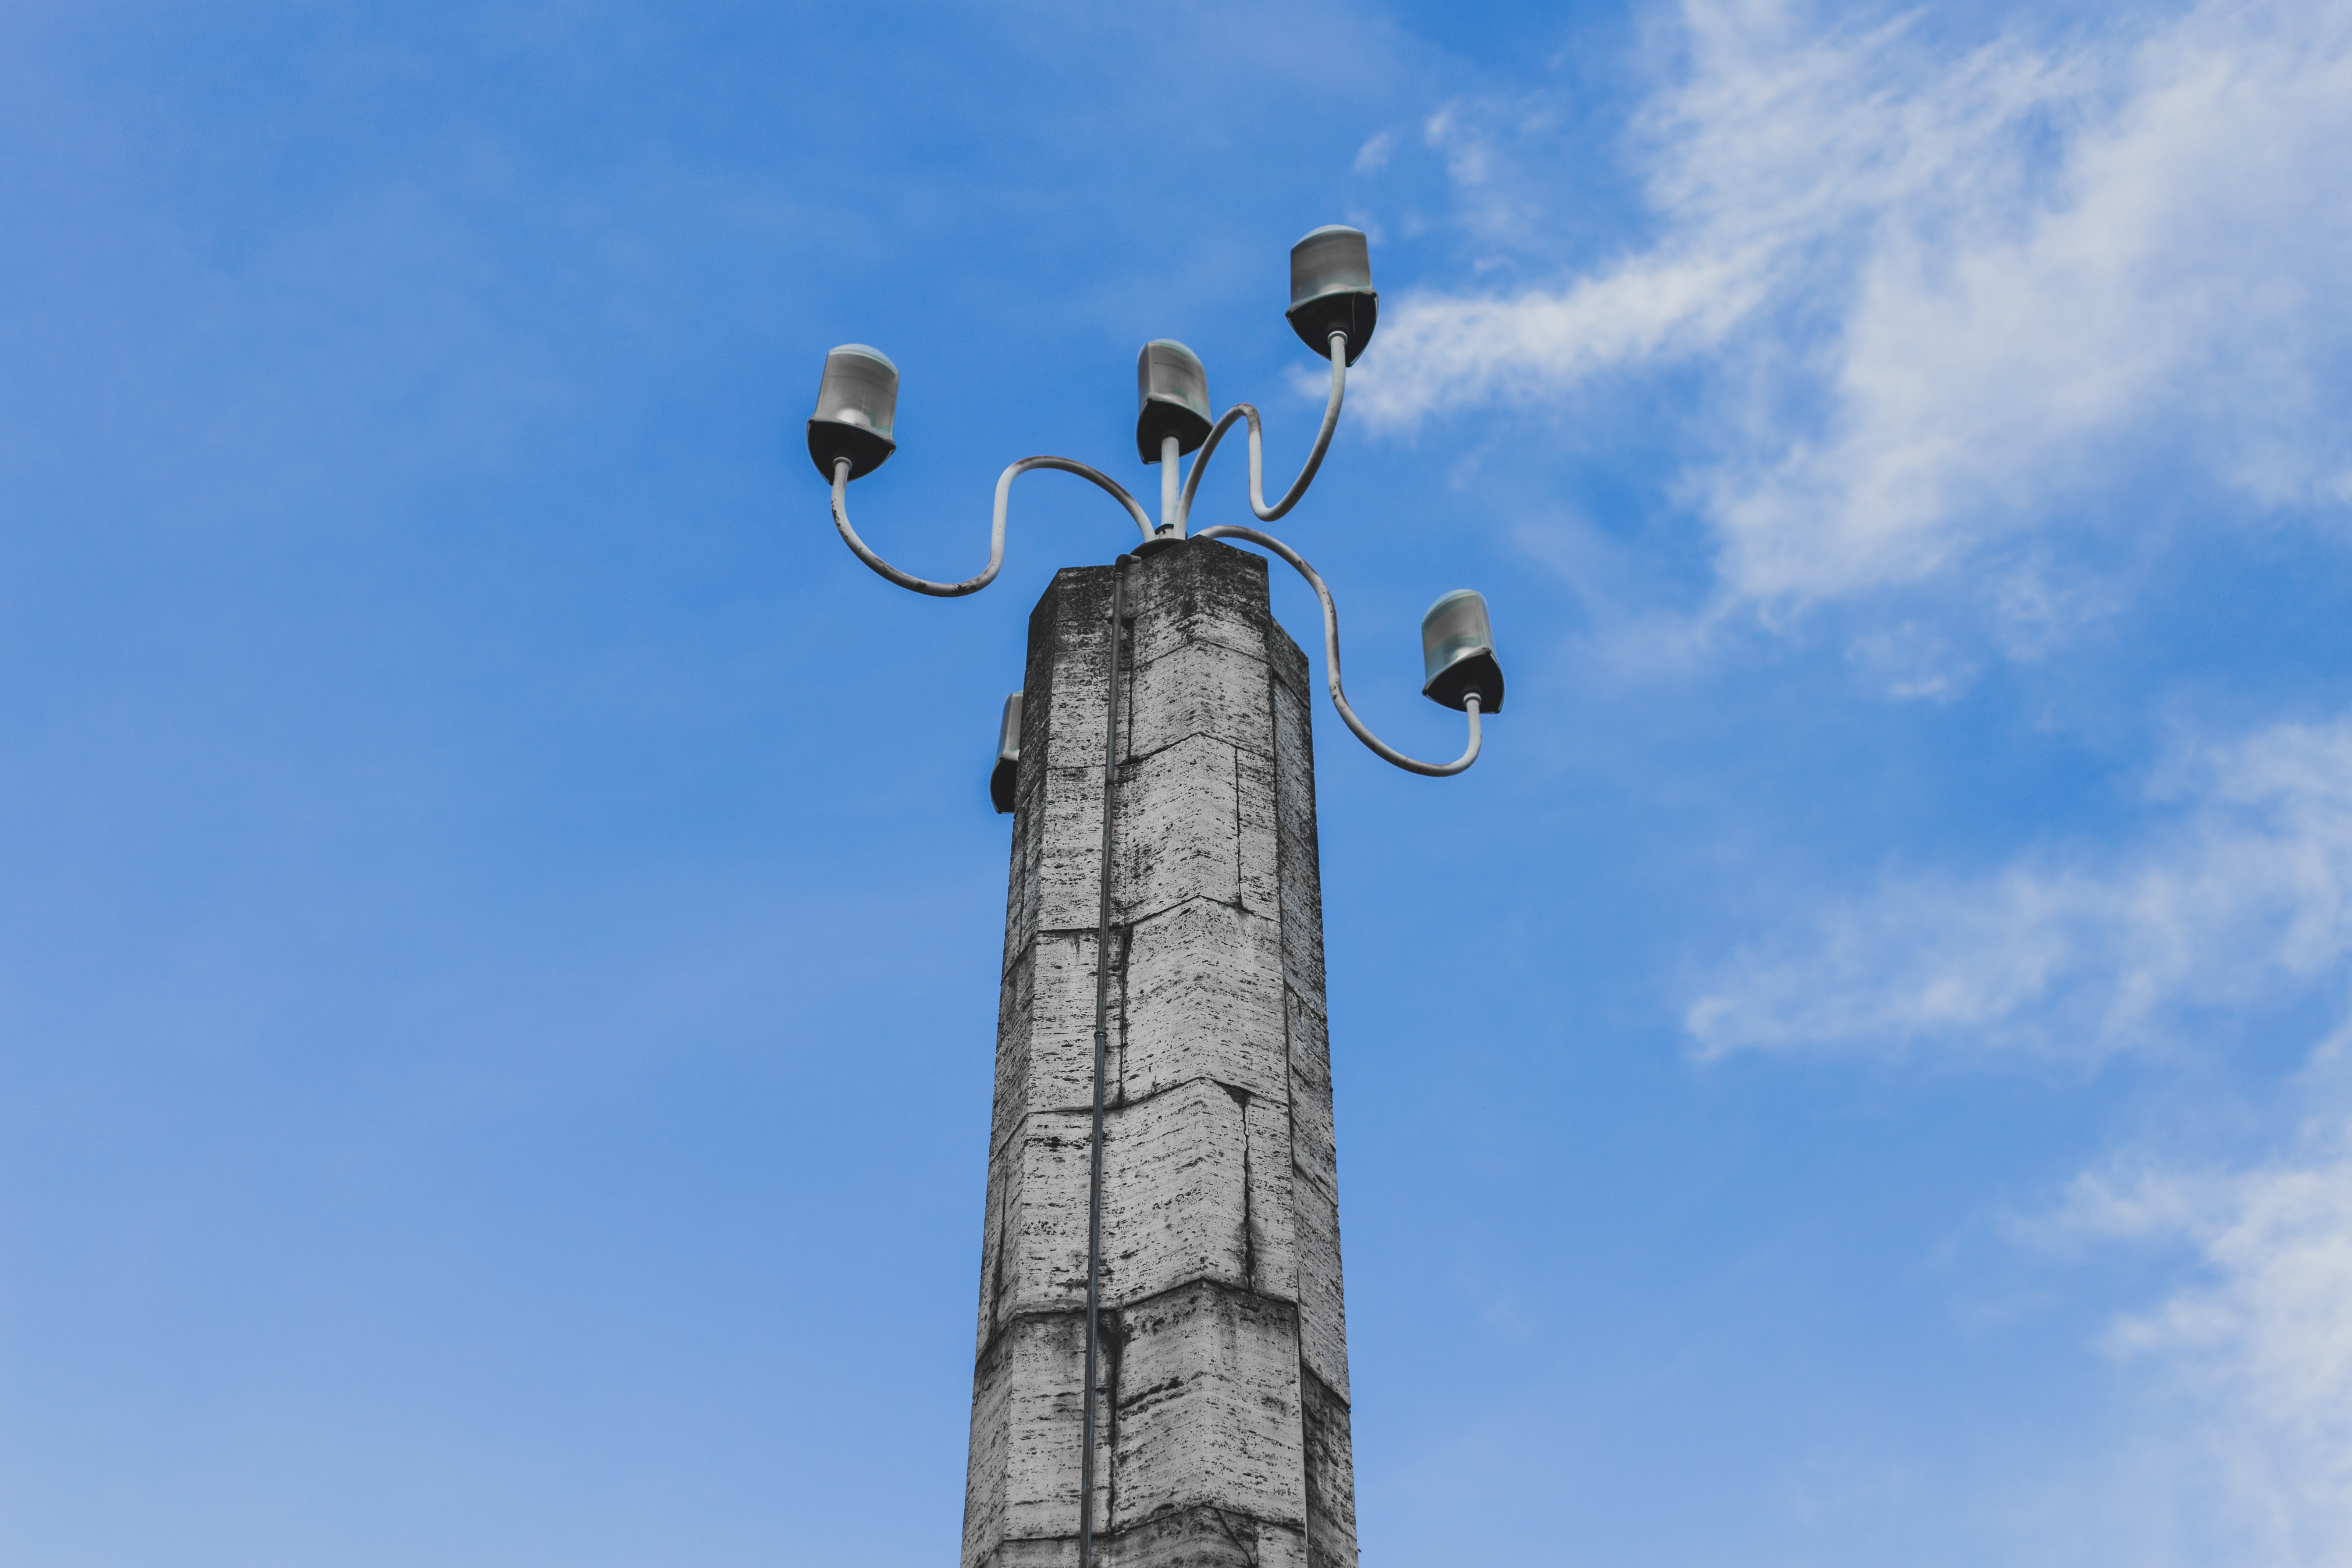
sky, wind, monument, tower, blue, street light, lighting, light fixture